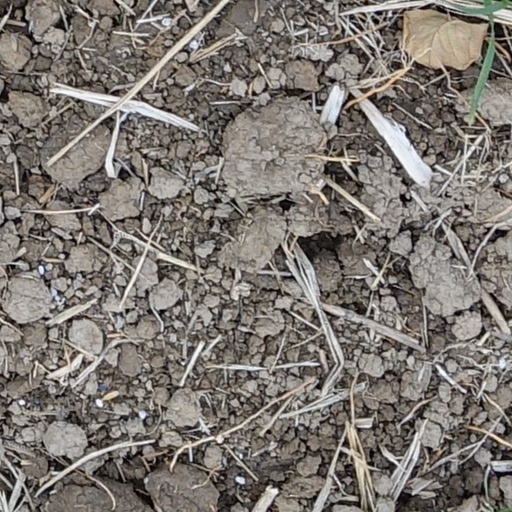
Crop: wheat